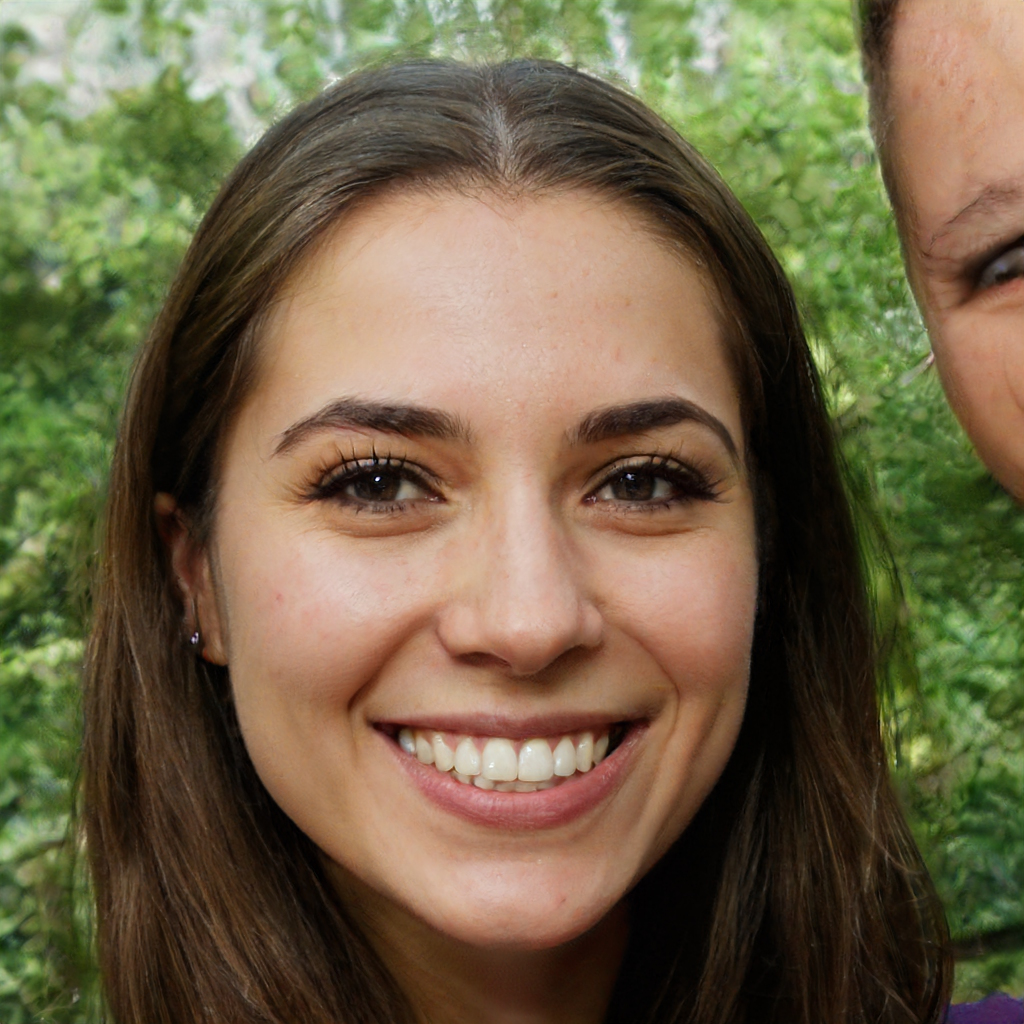
Label: Colored